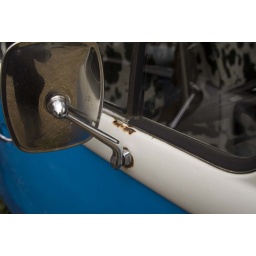
rusty bit near drivers mirror